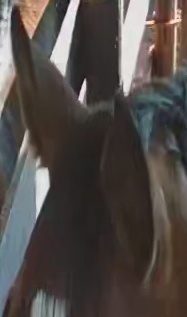
Face region: ears (position_of_ears)
Pain indicator: not_present